Hazen Store

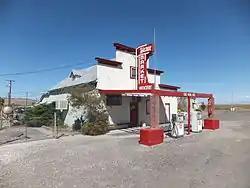

The Hazen Store is a small complex of buildings in Hazen, Nevada, listed on the National Register of Historic Places. The store provided a stopping point in a remote portion of U.S. Route 50 and served as a focal point in the small town of Hazen. The store was built in 1944 to replace an earlier store that was demolished to make way for a realignment of Route 50.